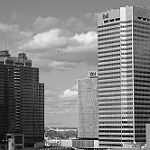
Label: B & W